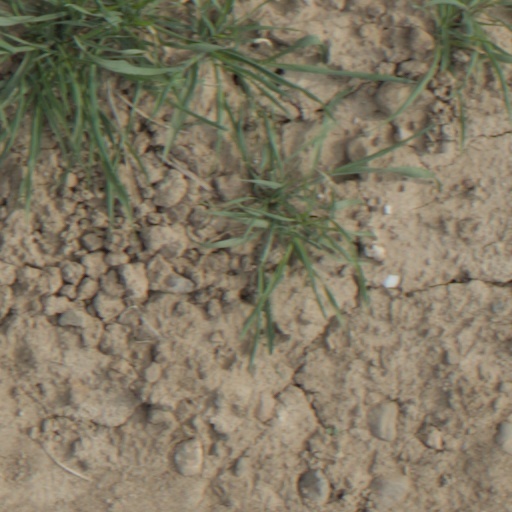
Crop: wheat